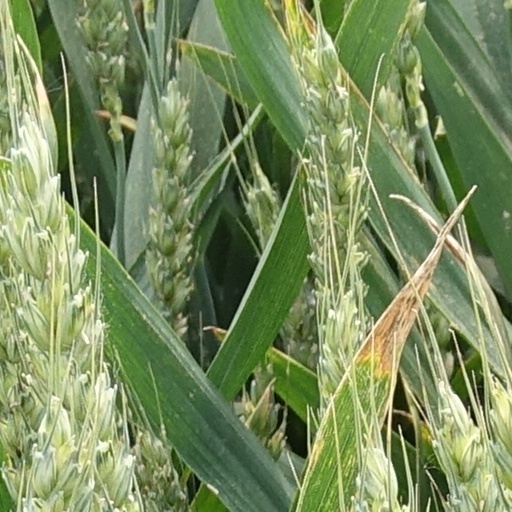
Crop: wheat